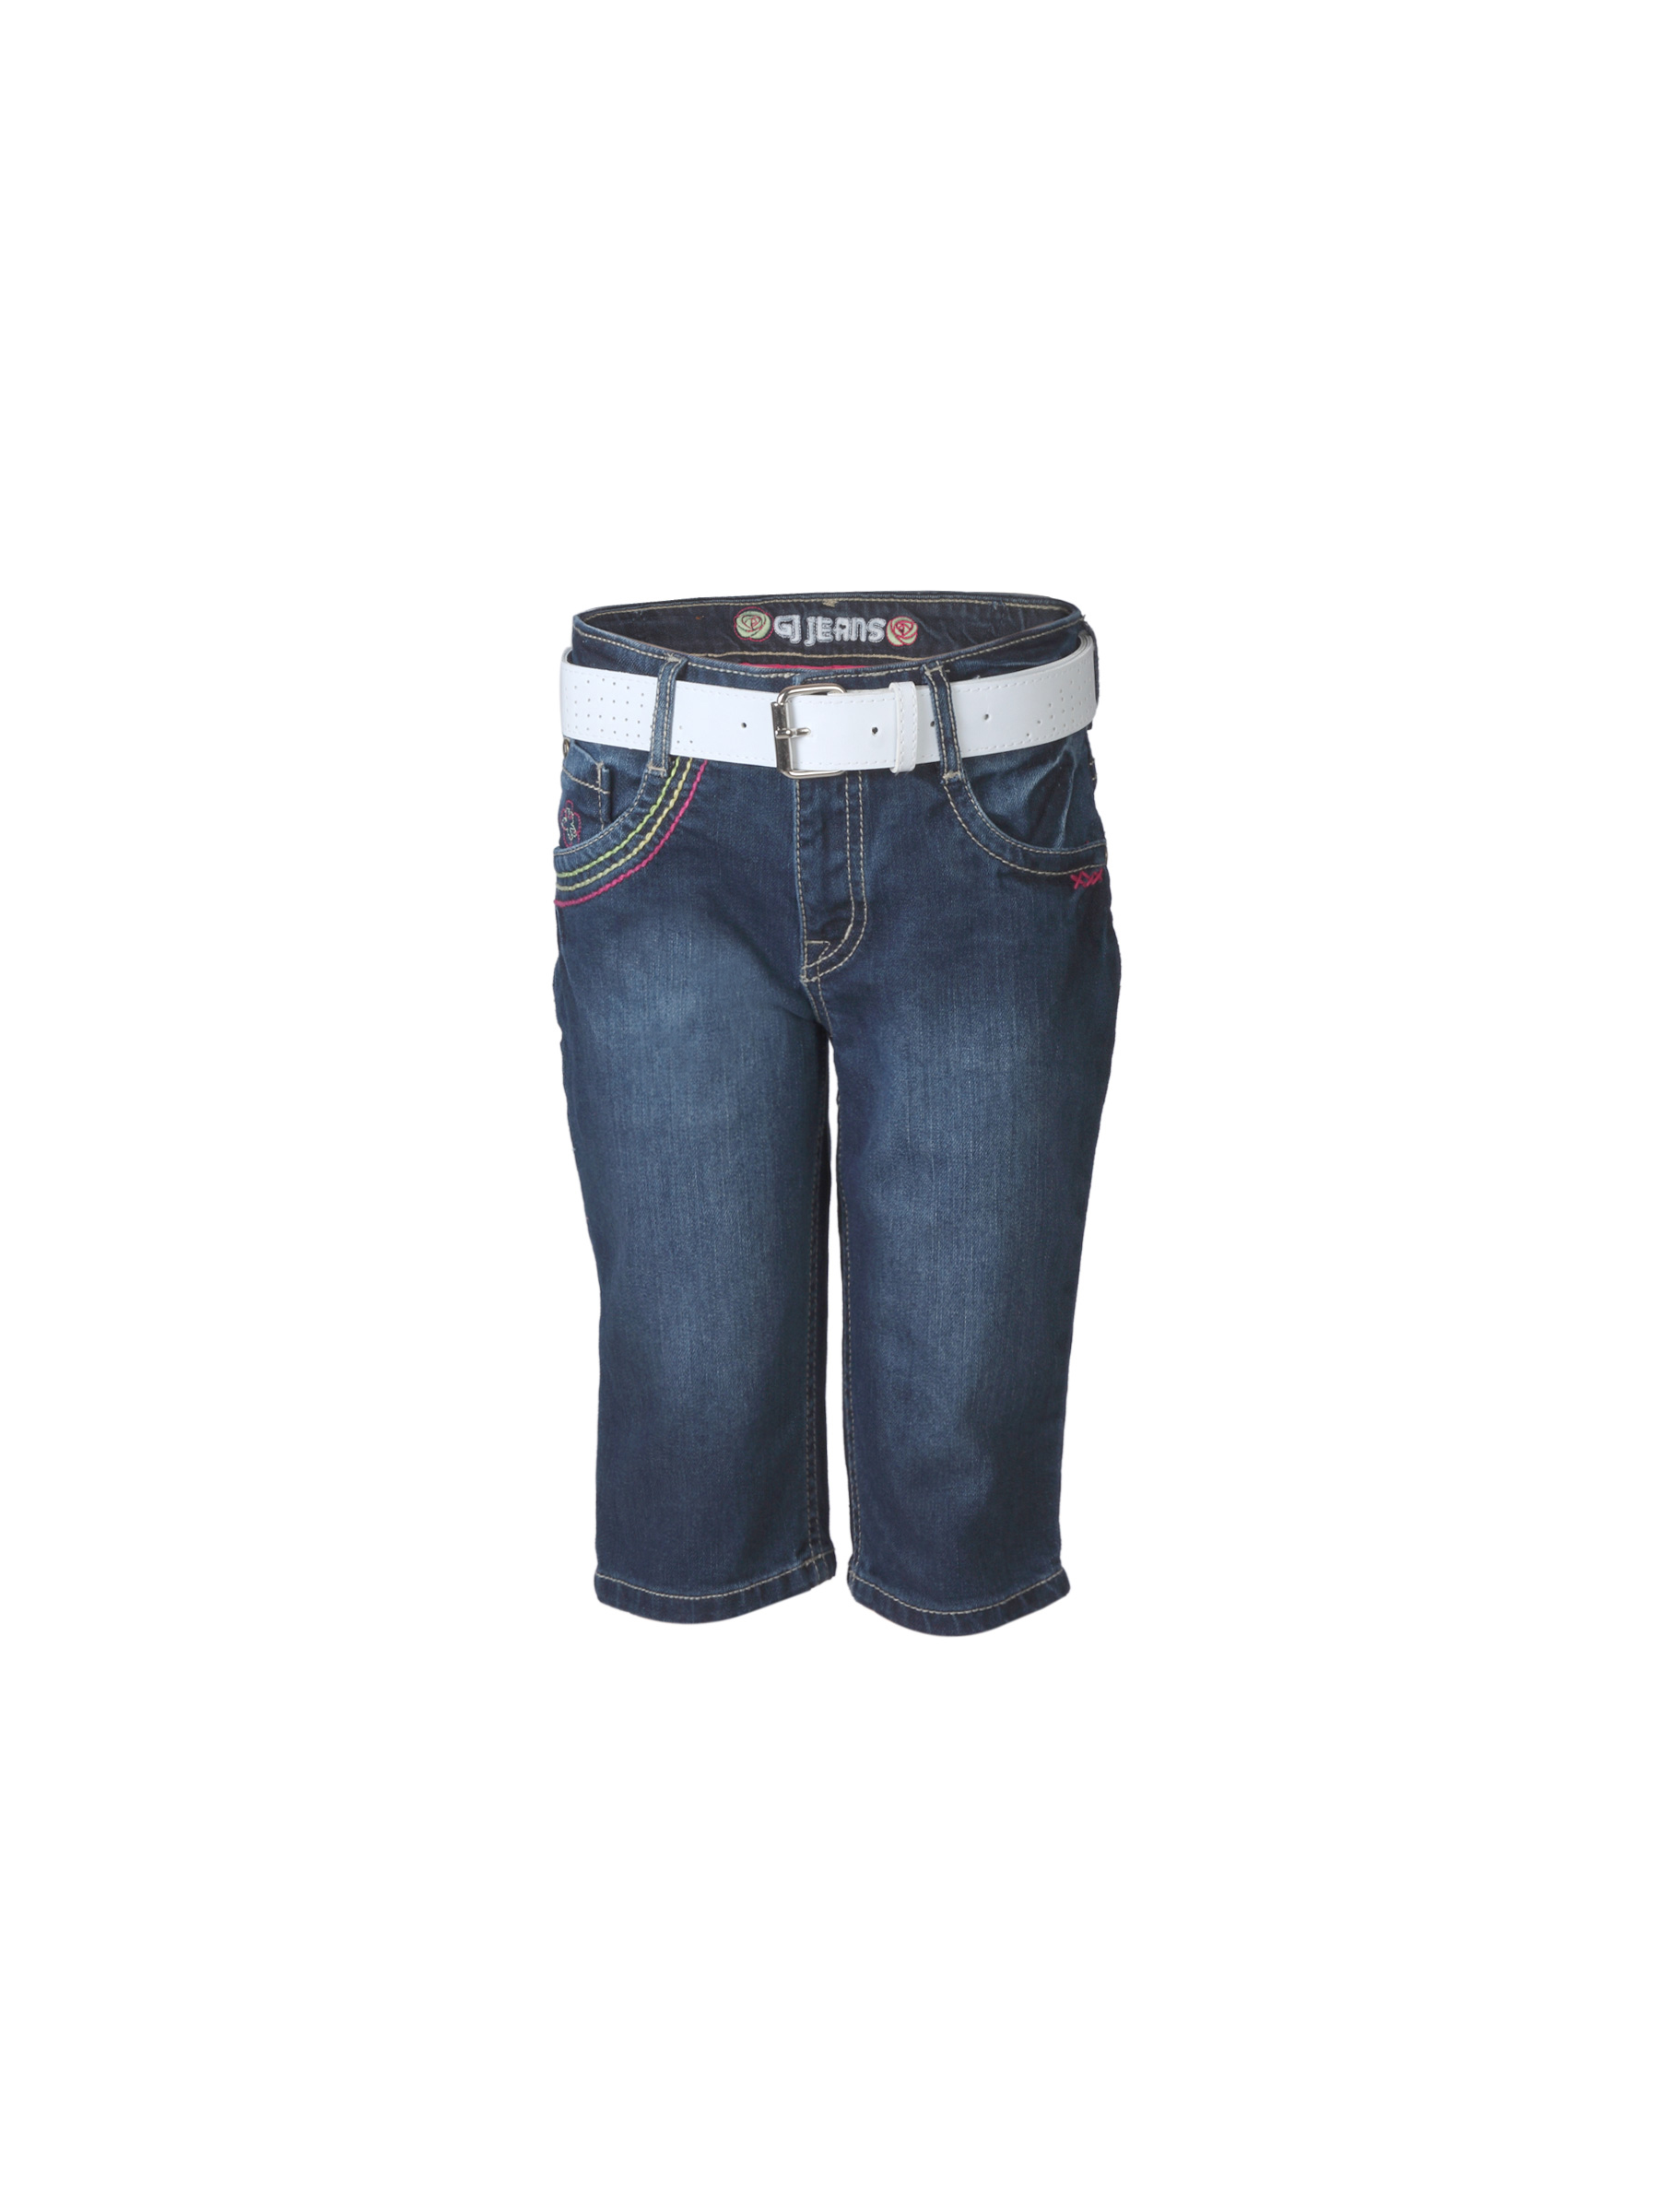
Gini and Jony Girls Blue Capris
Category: Apparel / Bottomwear / Capris
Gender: Girls
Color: Blue
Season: Summer 2012
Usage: Casual